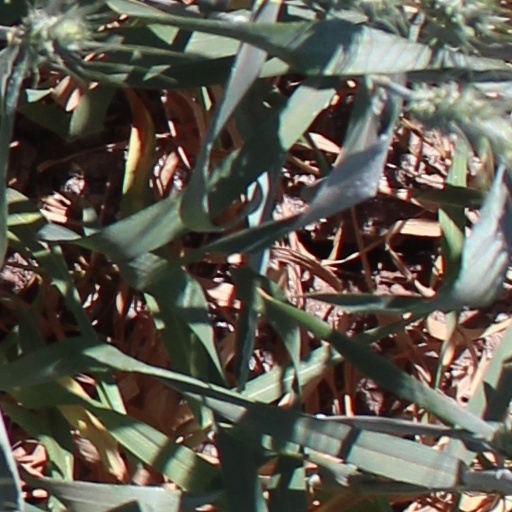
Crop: wheat